Cicadettinae

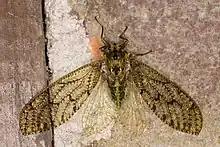
"Onoralna falcata"

Note: the monogeneric tribe Hemidictyini is now placed in the Tibicininae.